War novel

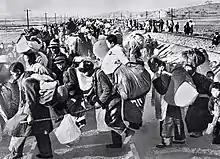
South Korean refugees mid-1950

Almost immediately following World War II was the Korean War (1950–1953). The American novelist's Richard Hooker's "" is a black comedy set in Korea during the war; it was made into a movie and a successful television series. In his ""A World Turned Colder": A Very Brief Assessment of Korean War Literature", Pinaki Roy attempted in 2013 to provide a critical overview of the different publications, principally novels, published on the war.